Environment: real
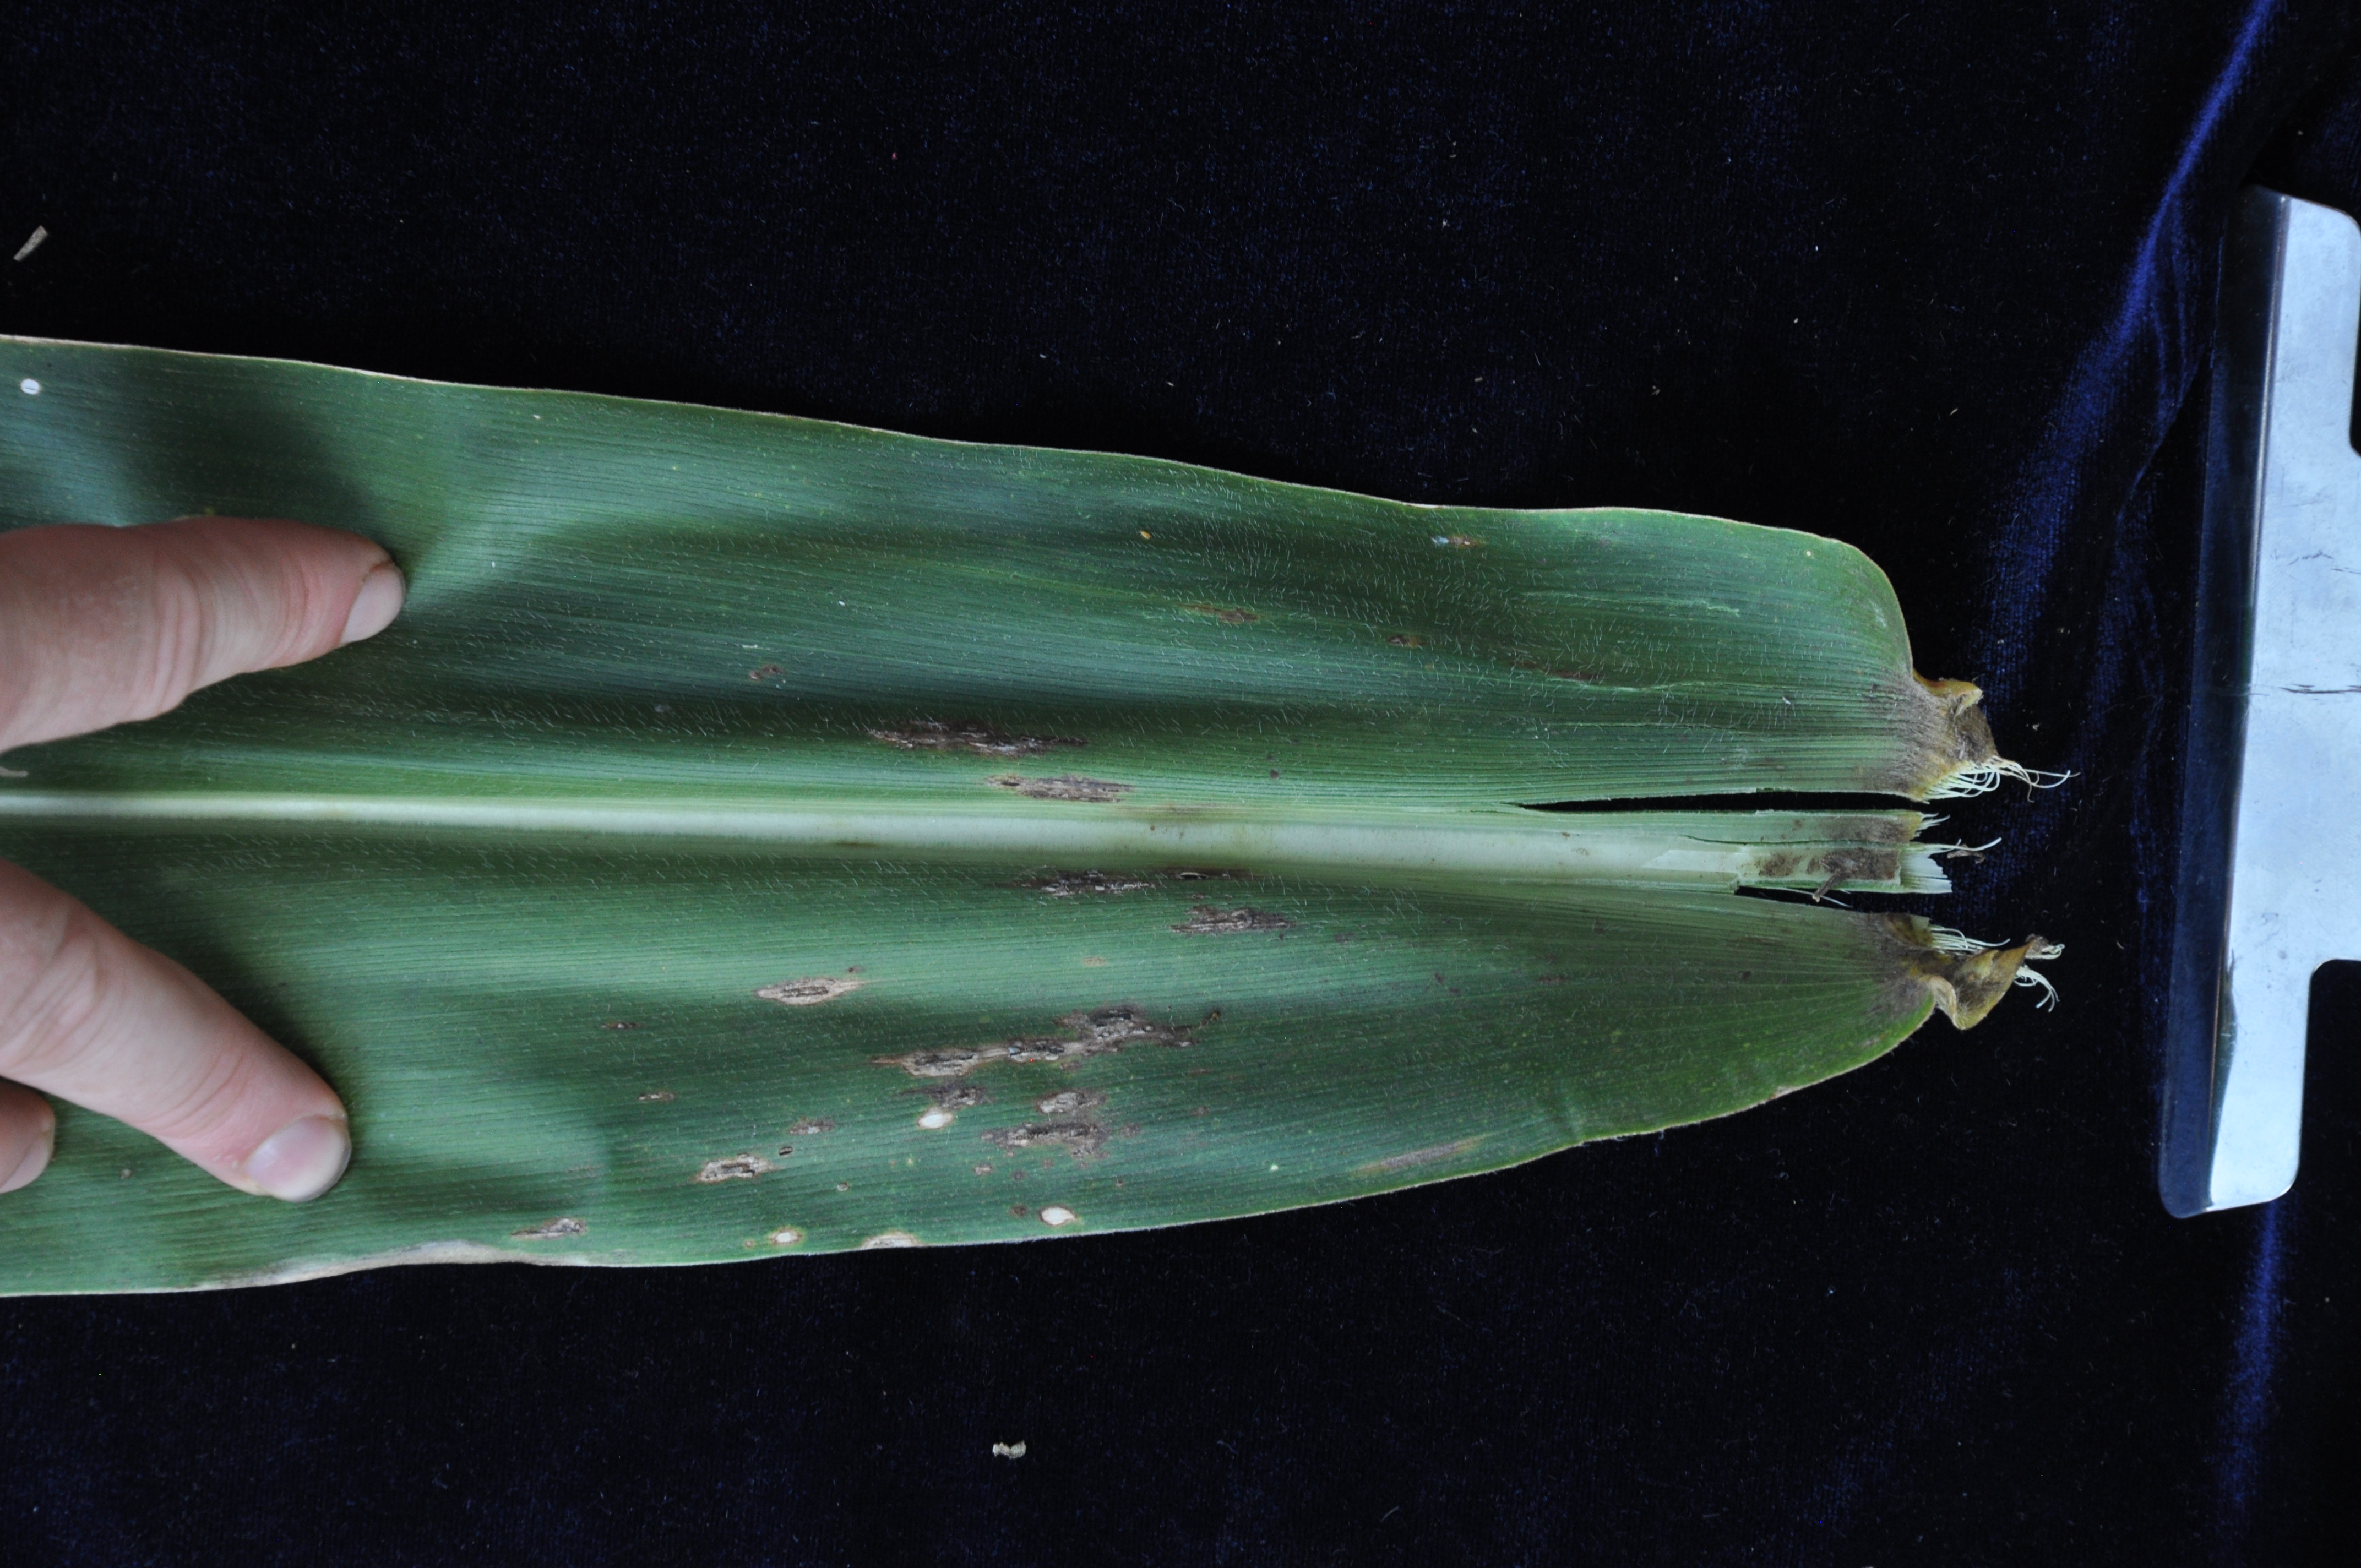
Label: common_rust